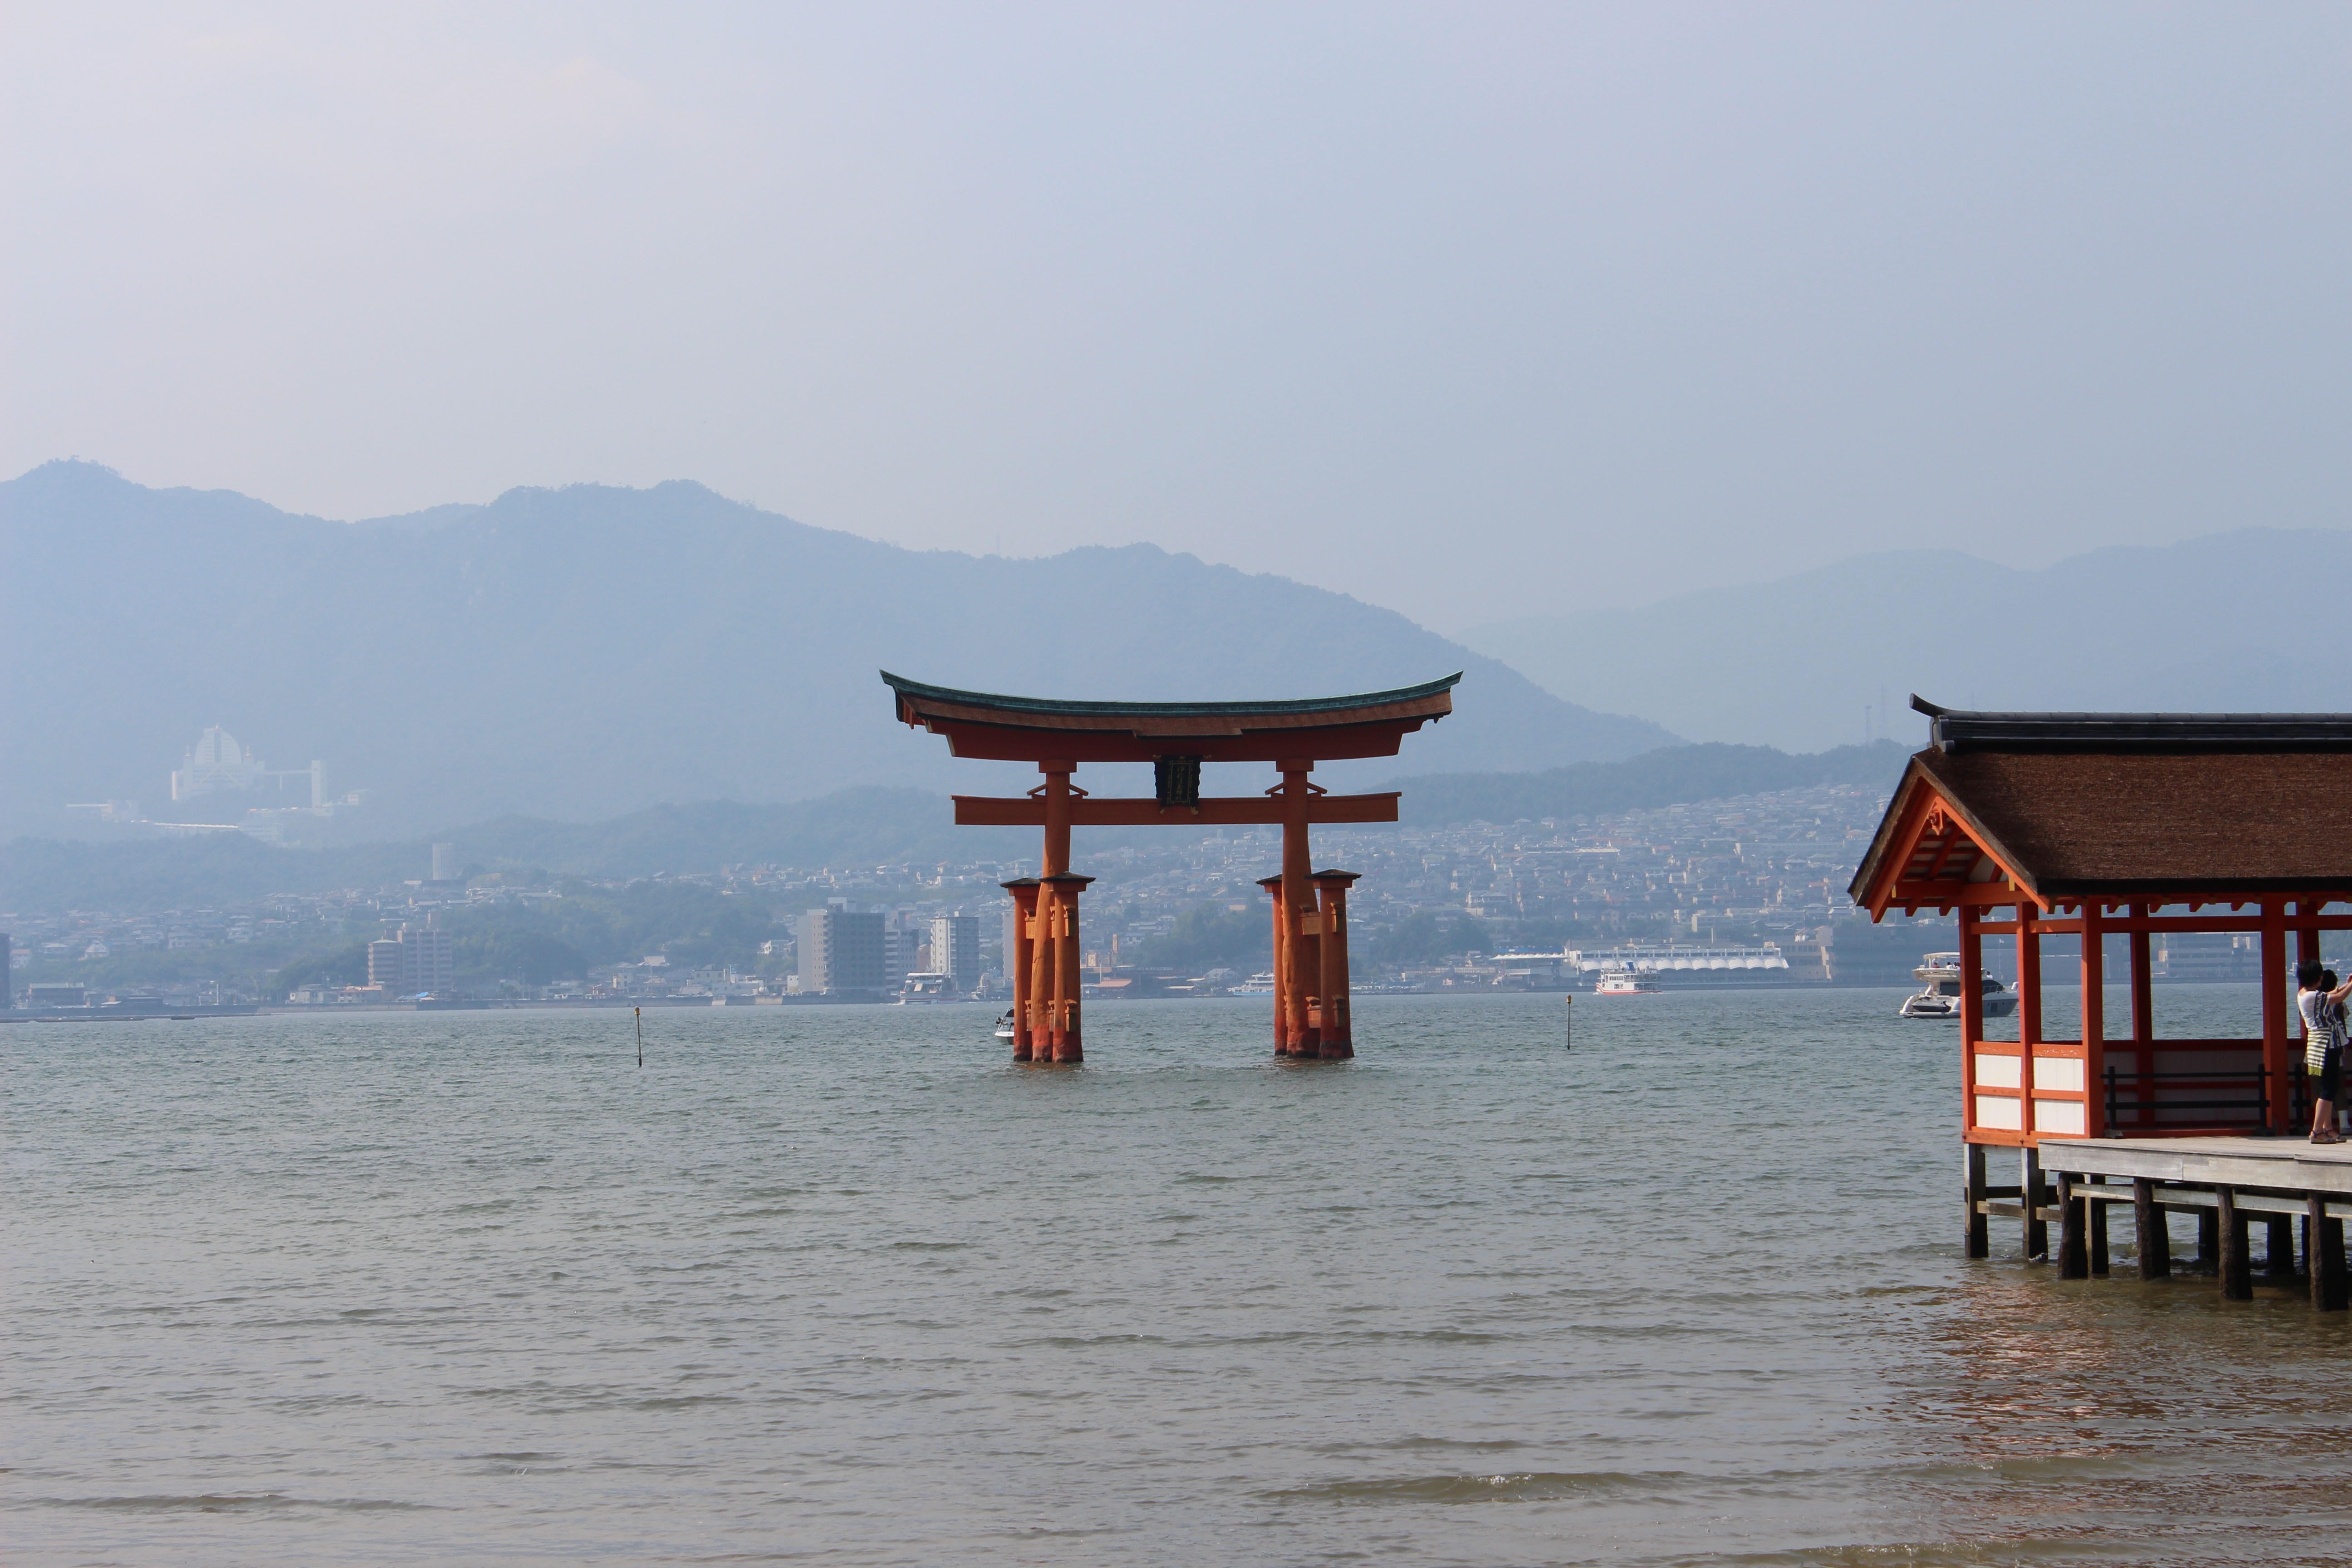
beach, sea, coast, water, ocean, shore, pier, vacation, tower, bay, japan, shrine, miyajima, torii, itsukushima shinto shrine